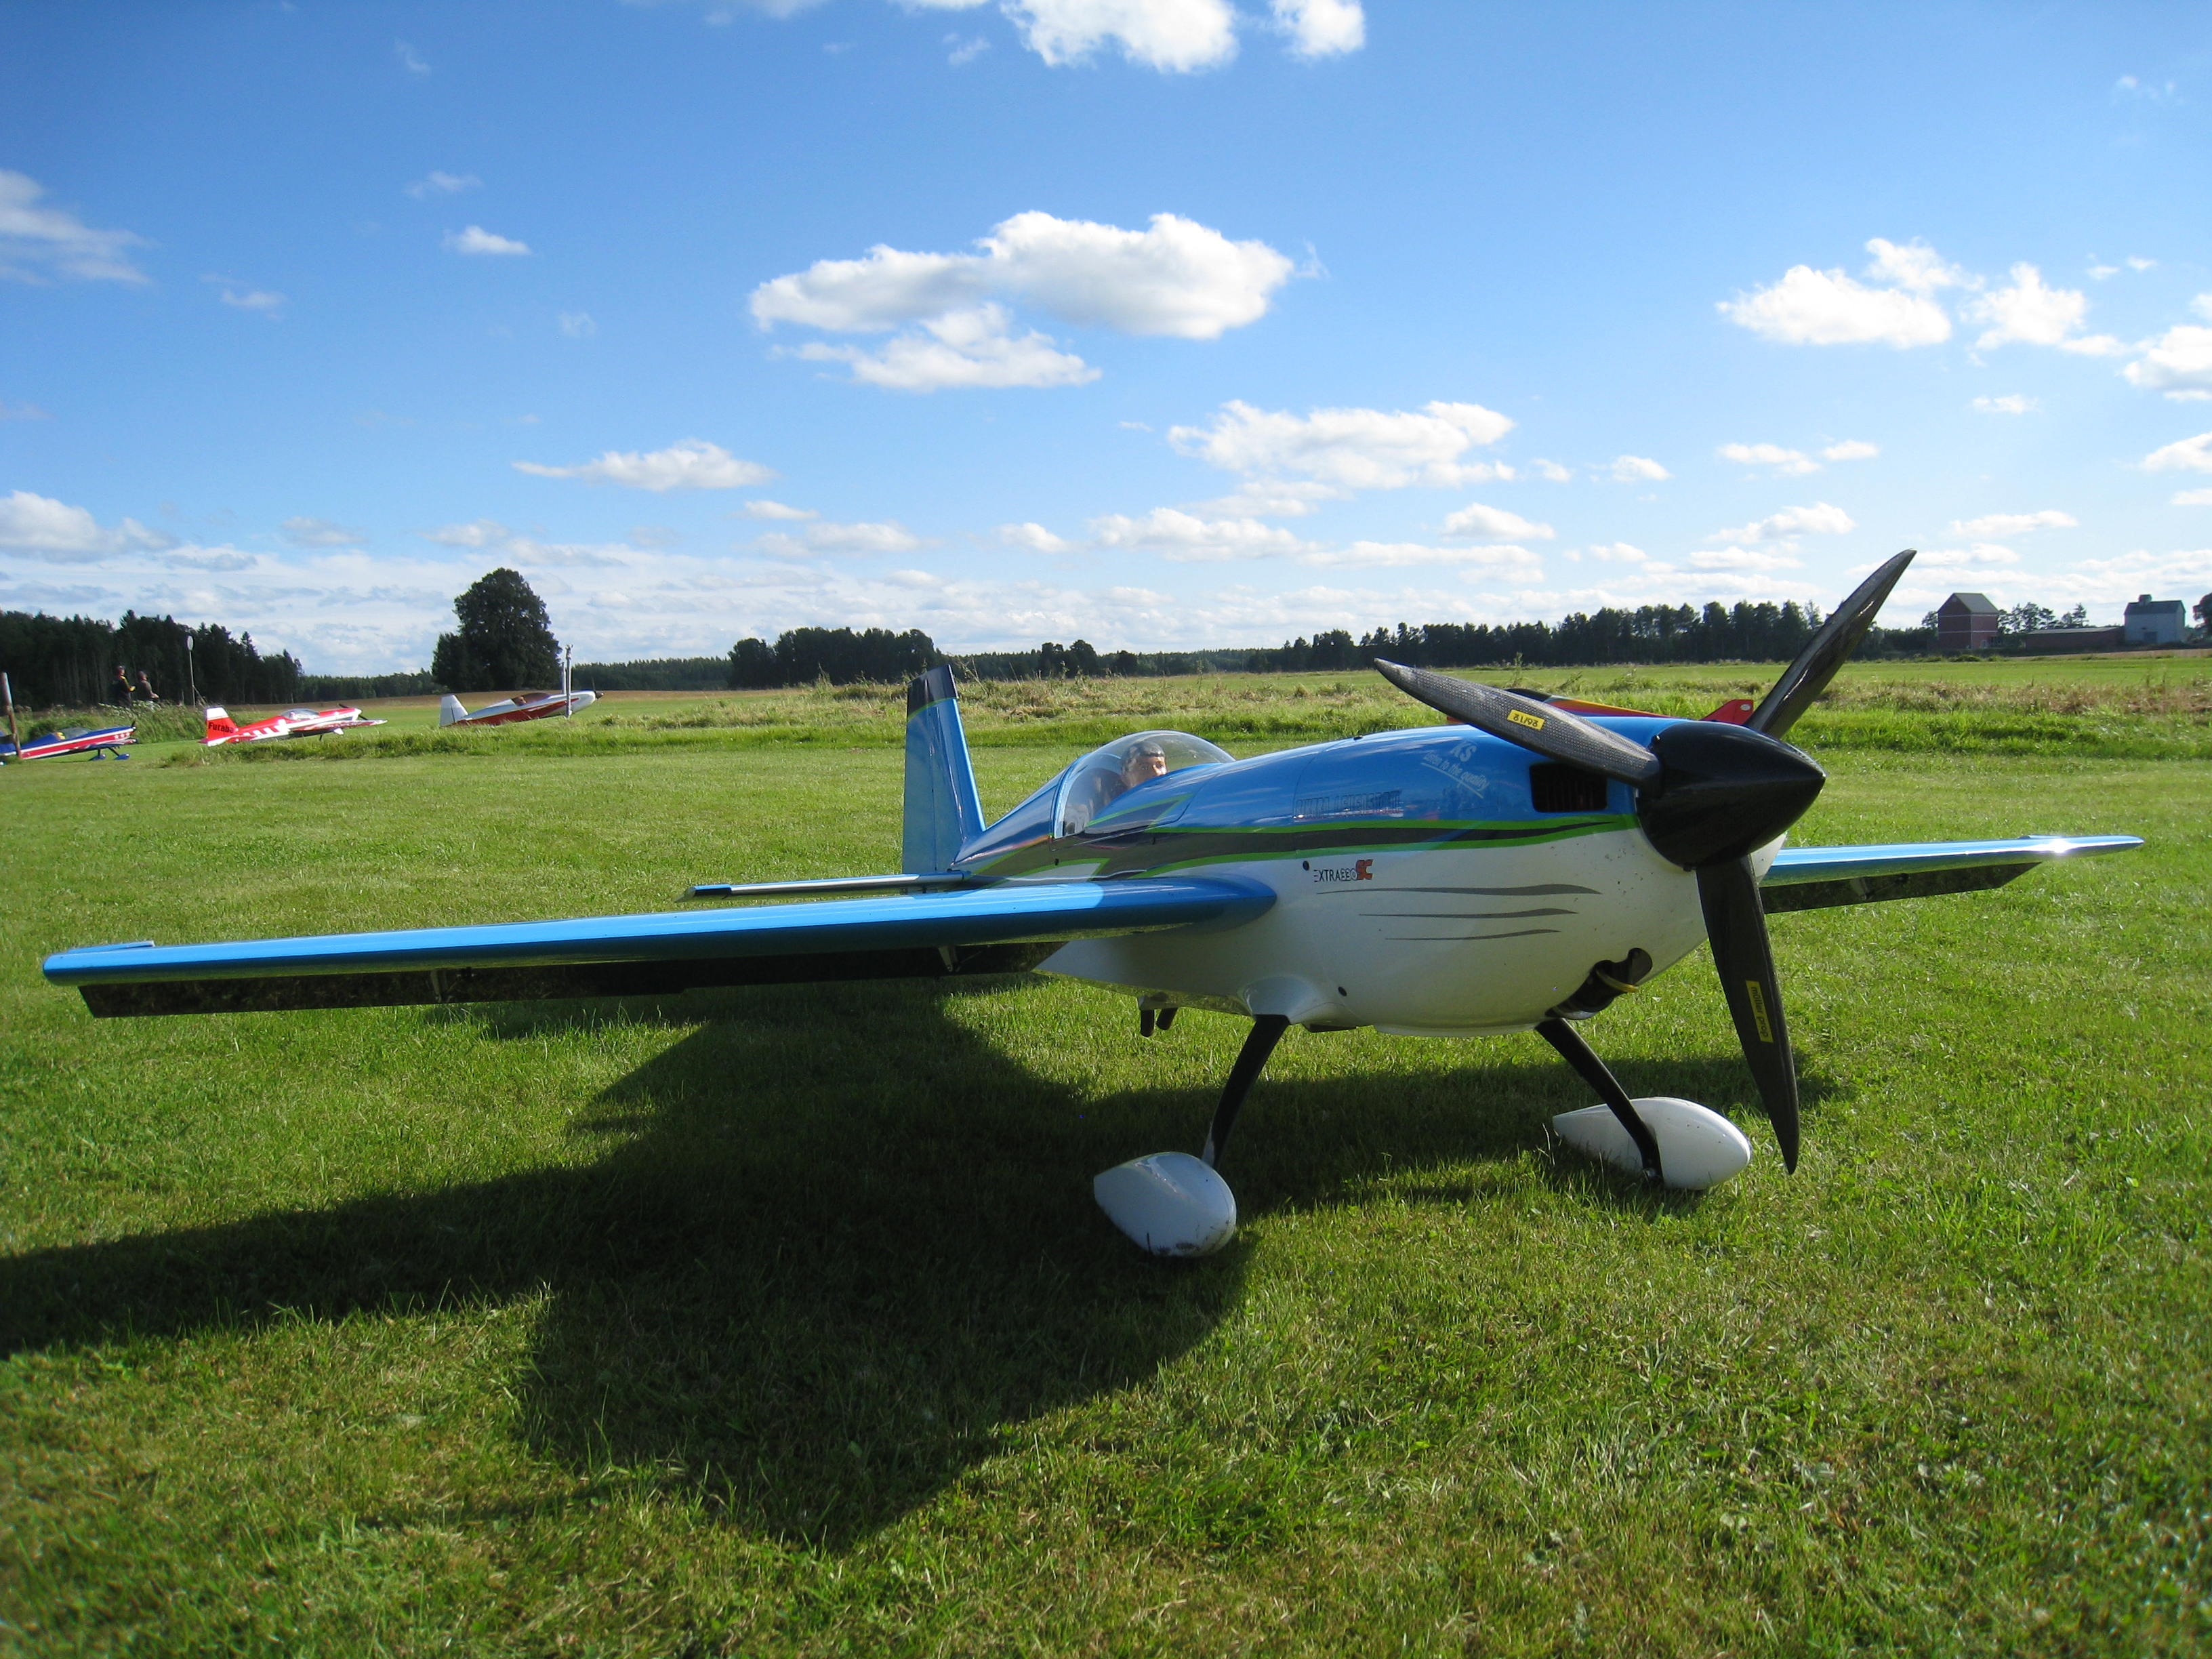
tree, grass, wing, cloud, summer, airplane, aircraft, vehicle, aviation, flight, glider, colors, propeller, airfield, sky blue, light aircraft, fighter aircraft, model aircraft, monoplane, atmosphere of earth, propeller driven aircraft, ultralight aviation, radio controlled aircraft, model airplane